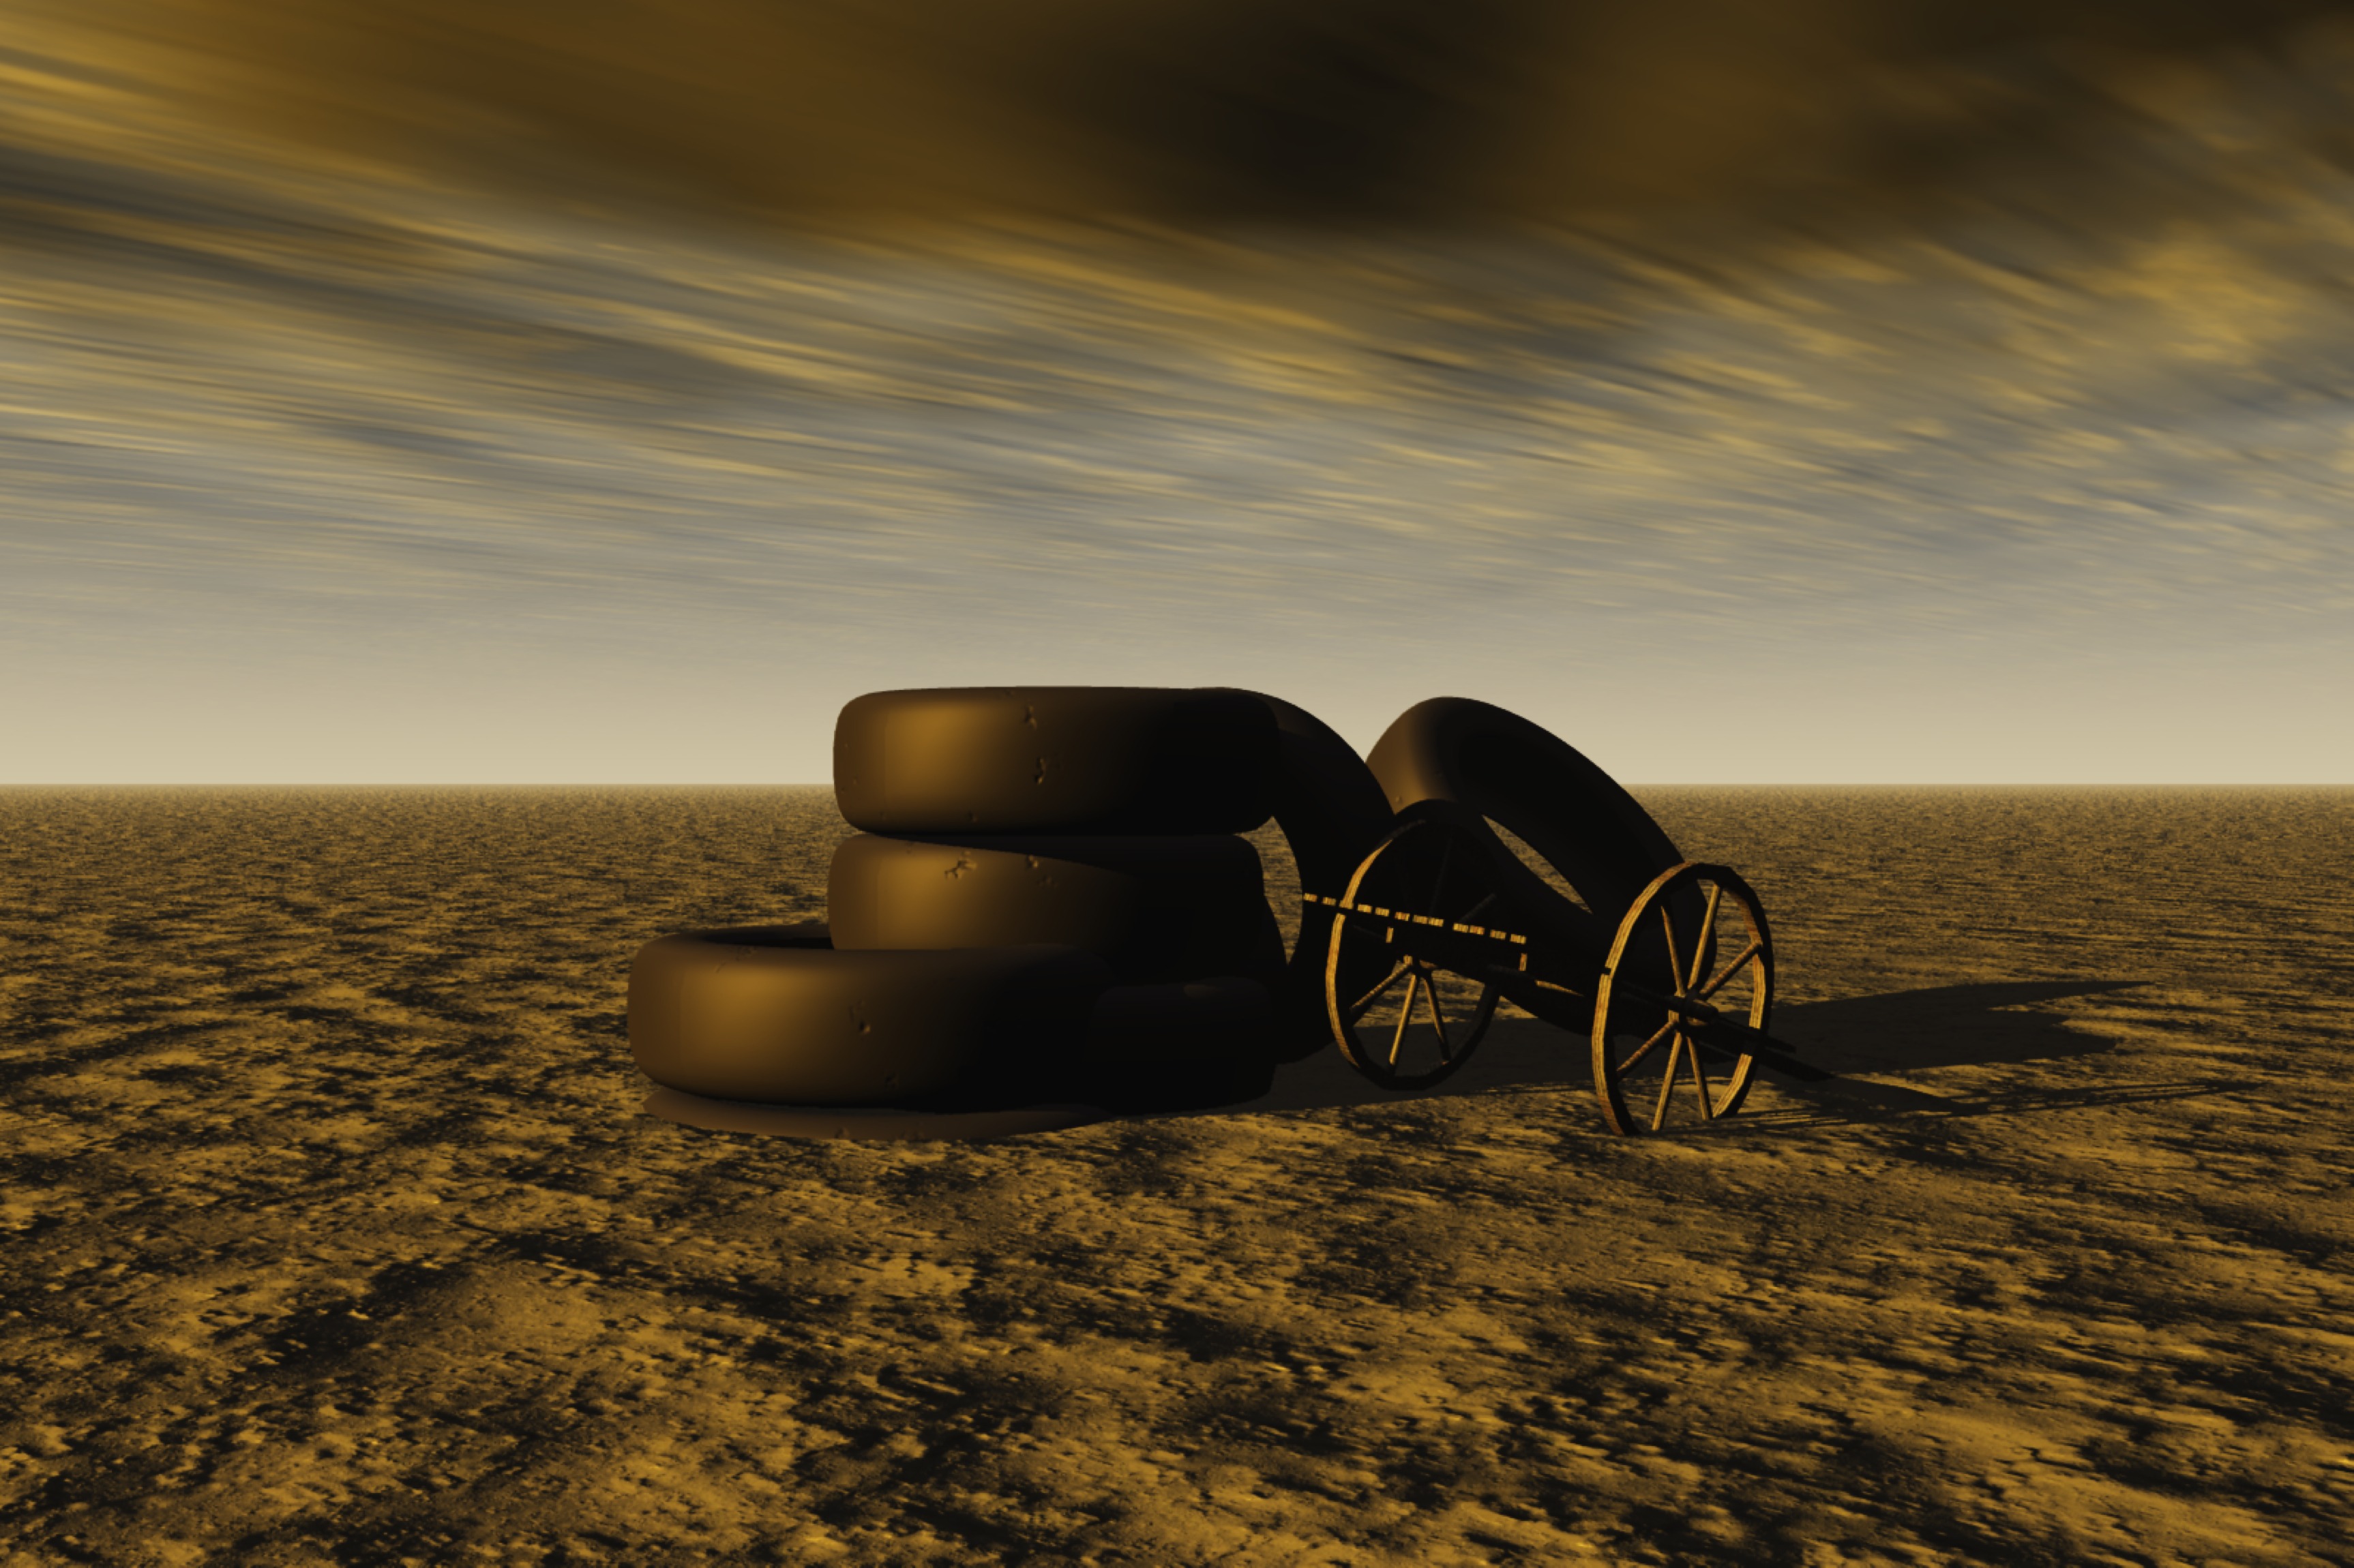
landscape, sand, horizon, cloud, sky, sunrise, sunset, cart, morning, arid, desert, dawn, atmosphere, dry, dusk, reflection, ecology, sandy, clouds, tires, hot, habitat, screenshot, ecologic, natural environment, atmospheric phenomenon, atmosphere of earth, computer wallpaper